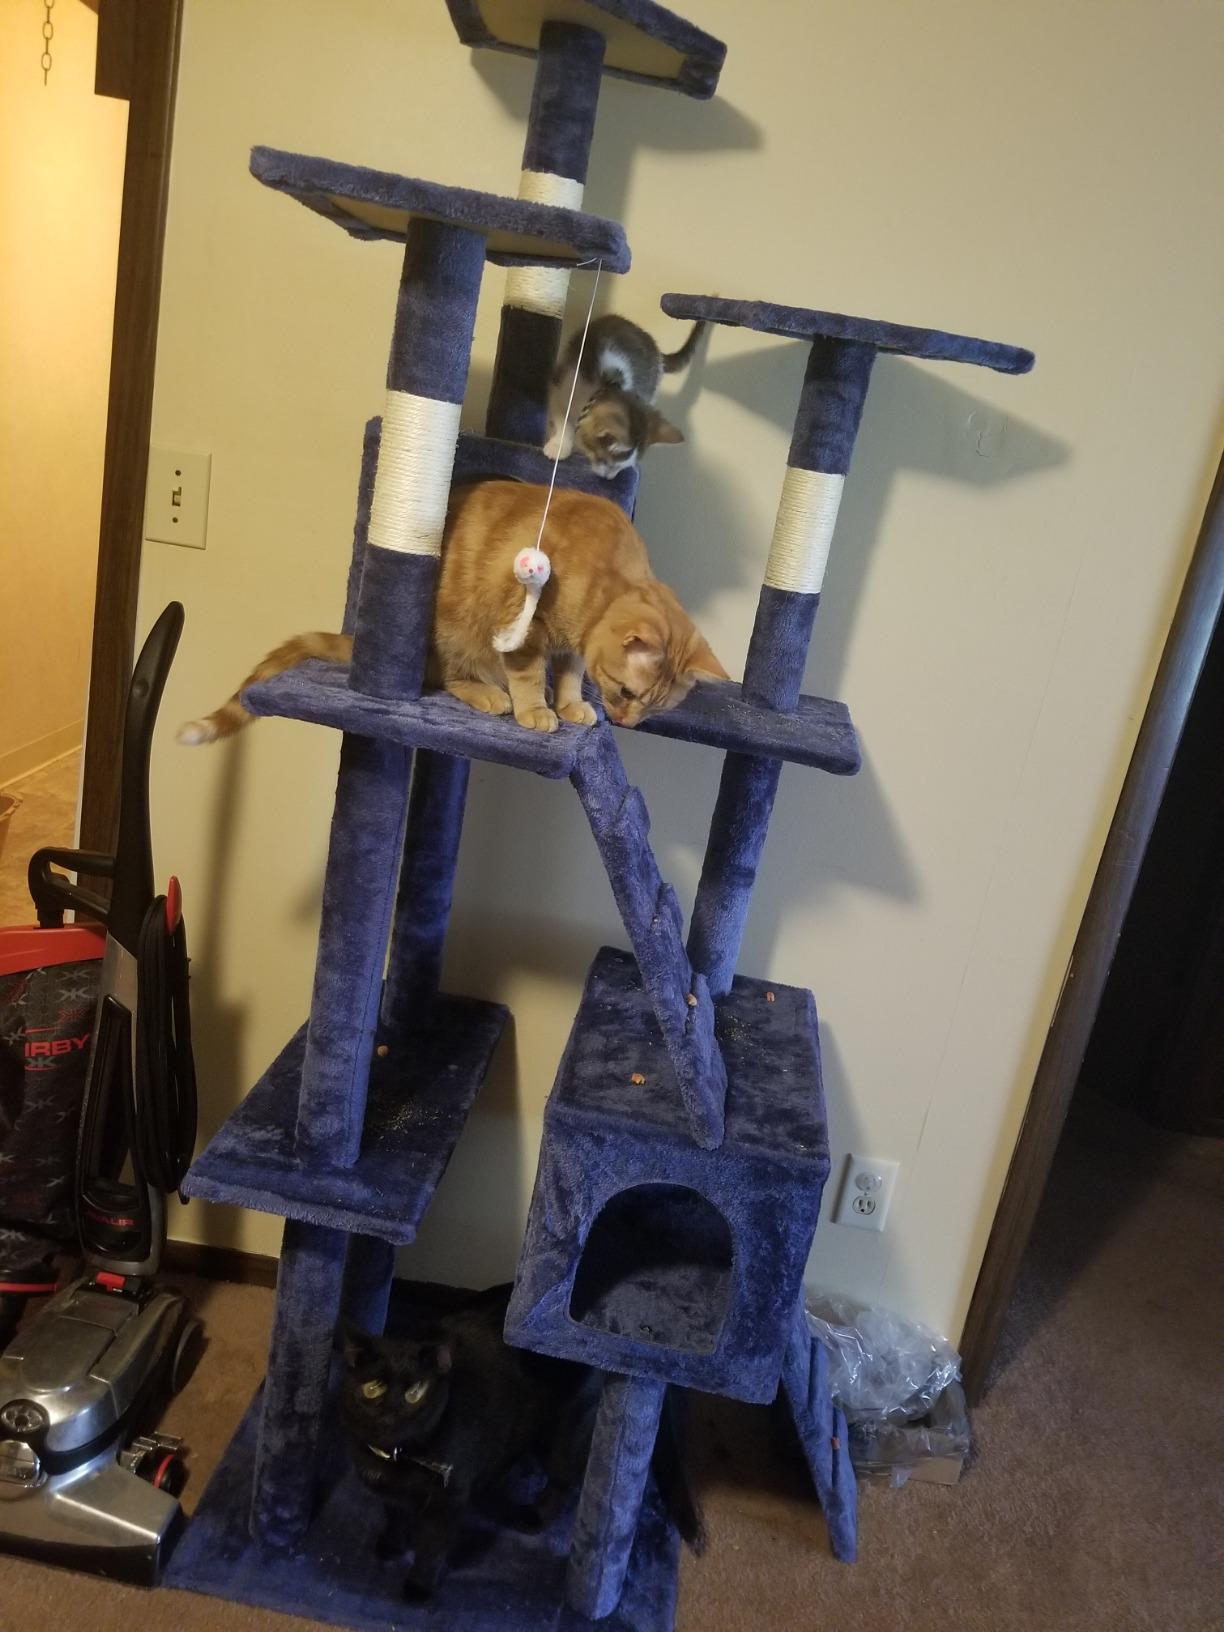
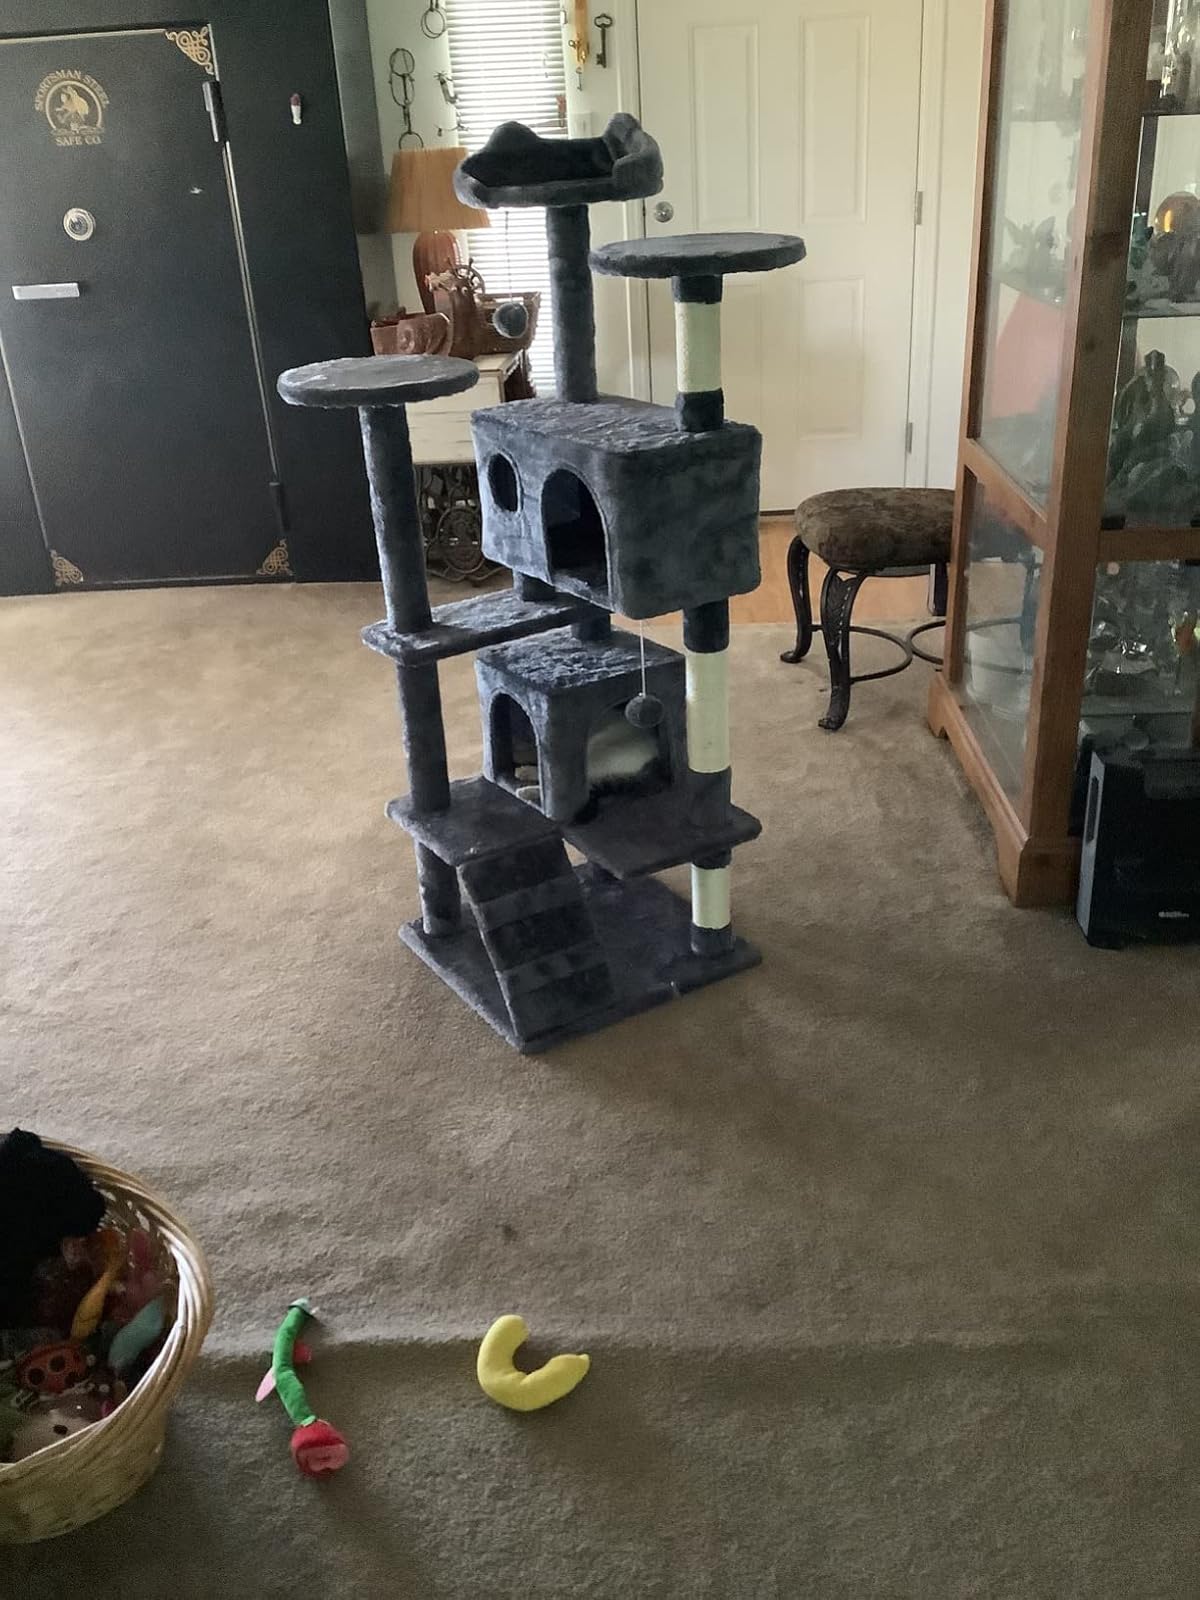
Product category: items_cat tree
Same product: no